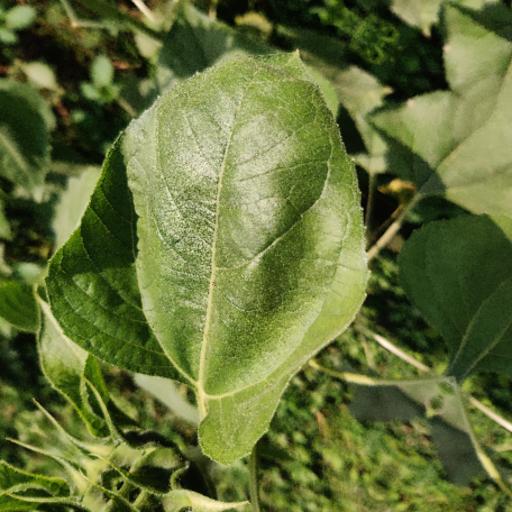
Label: Fresh_leaf